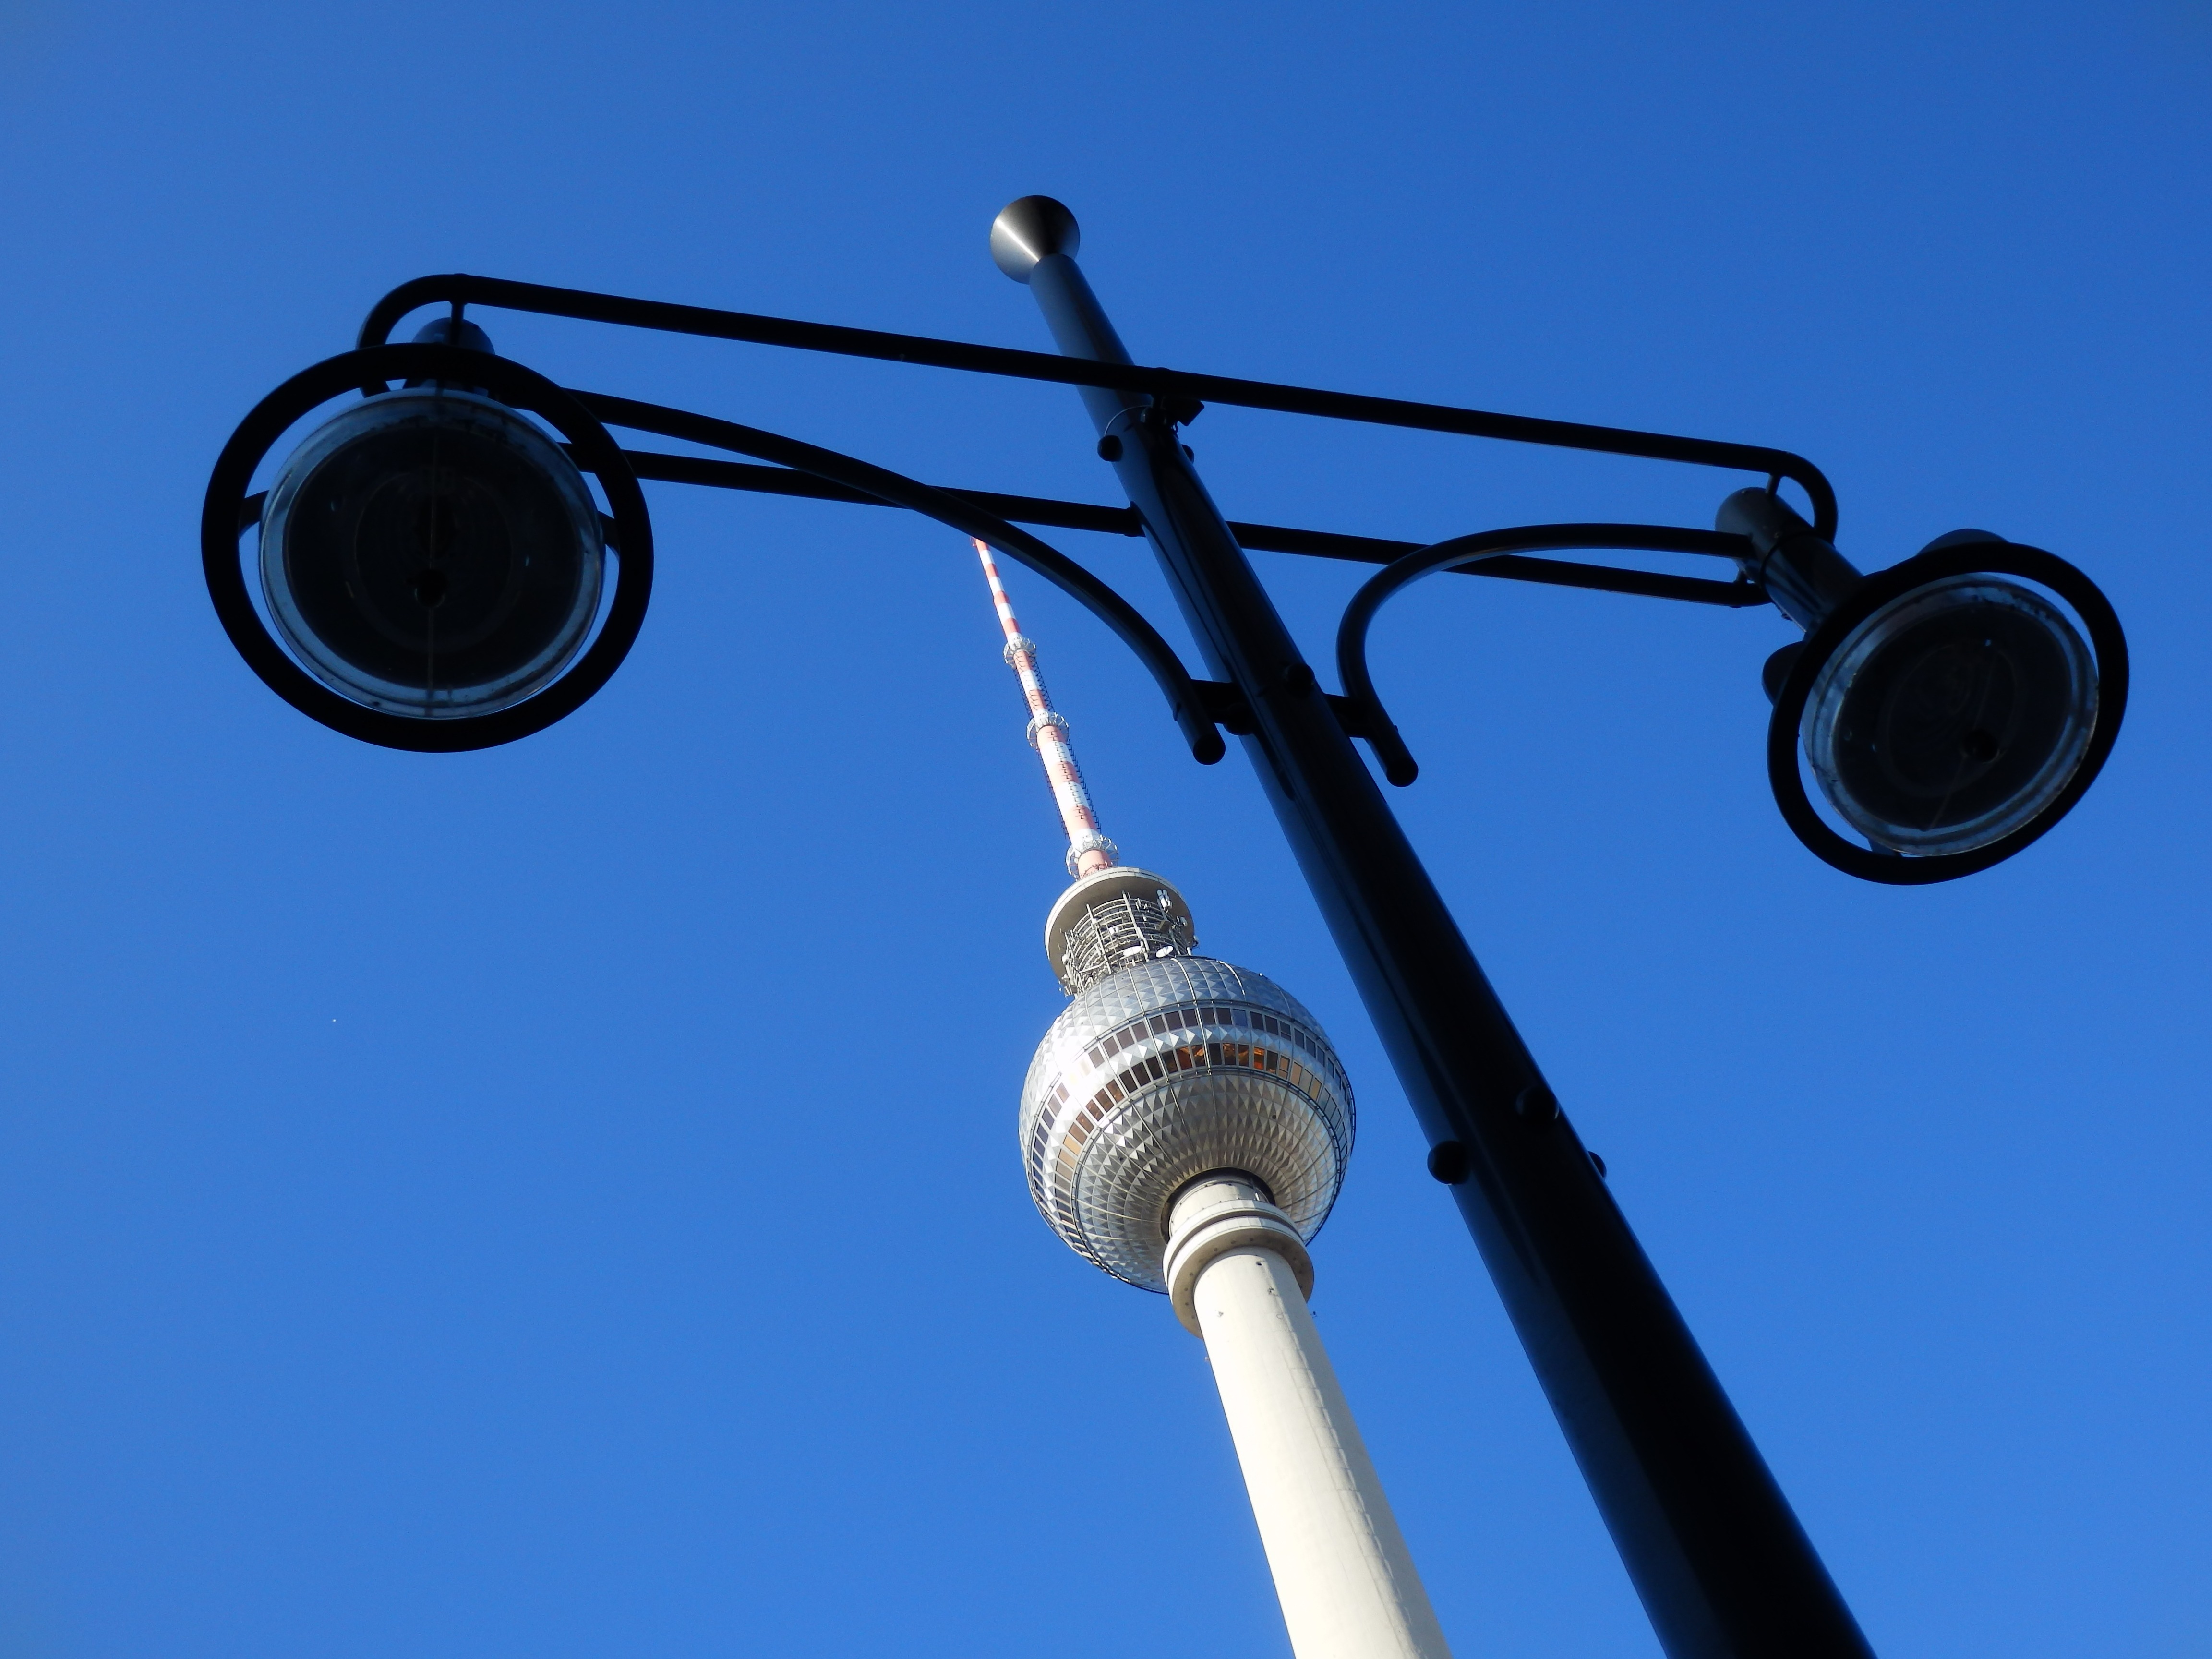
light, architecture, sky, wind, lantern, vehicle, mast, landmark, blue, street light, electricity, lighting, traffic light, light fixture, germany, berlin, dome, tv tower